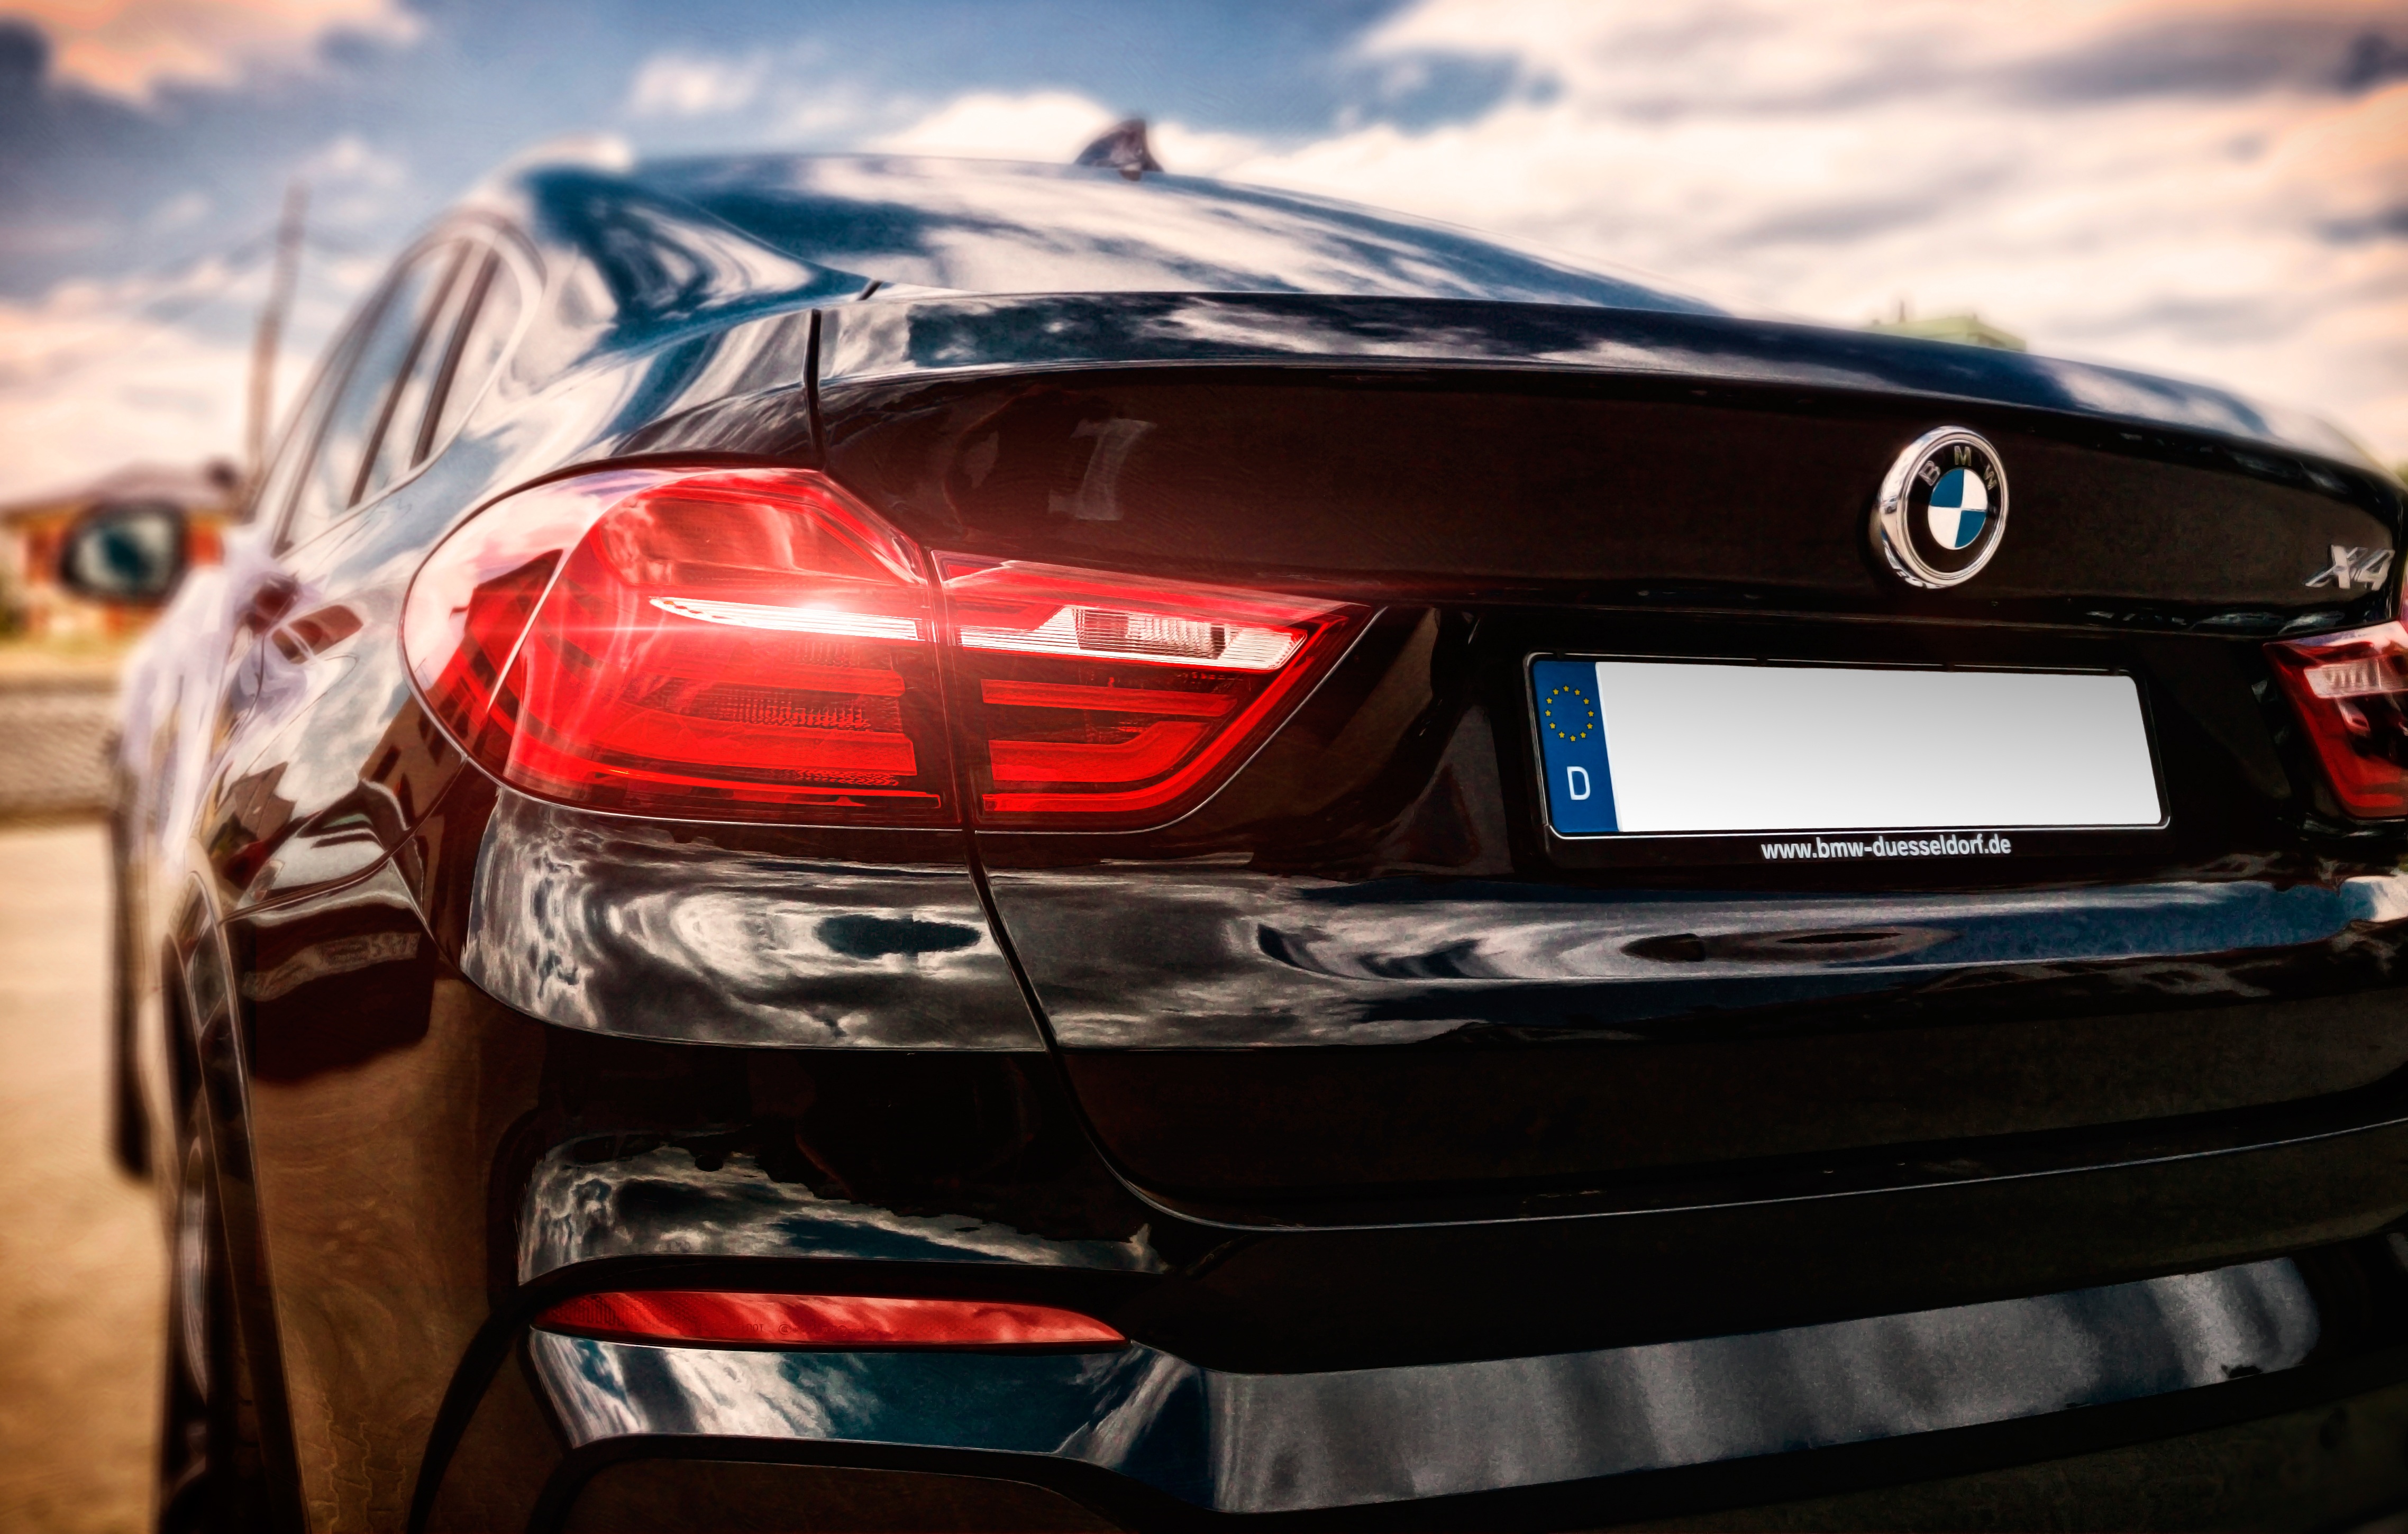
car, wheel, vehicle, auto, automotive, sports car, bumper, moto, sedan, bmw, reflector, the vehicle, auto show, sport utility vehicle, land vehicle, automobile make, automotive exterior, automotive design, luxury vehicle, family car, executive car, sports sedan, mid size car, personal luxury car, bmw 3 series gran turismo, bmw x6